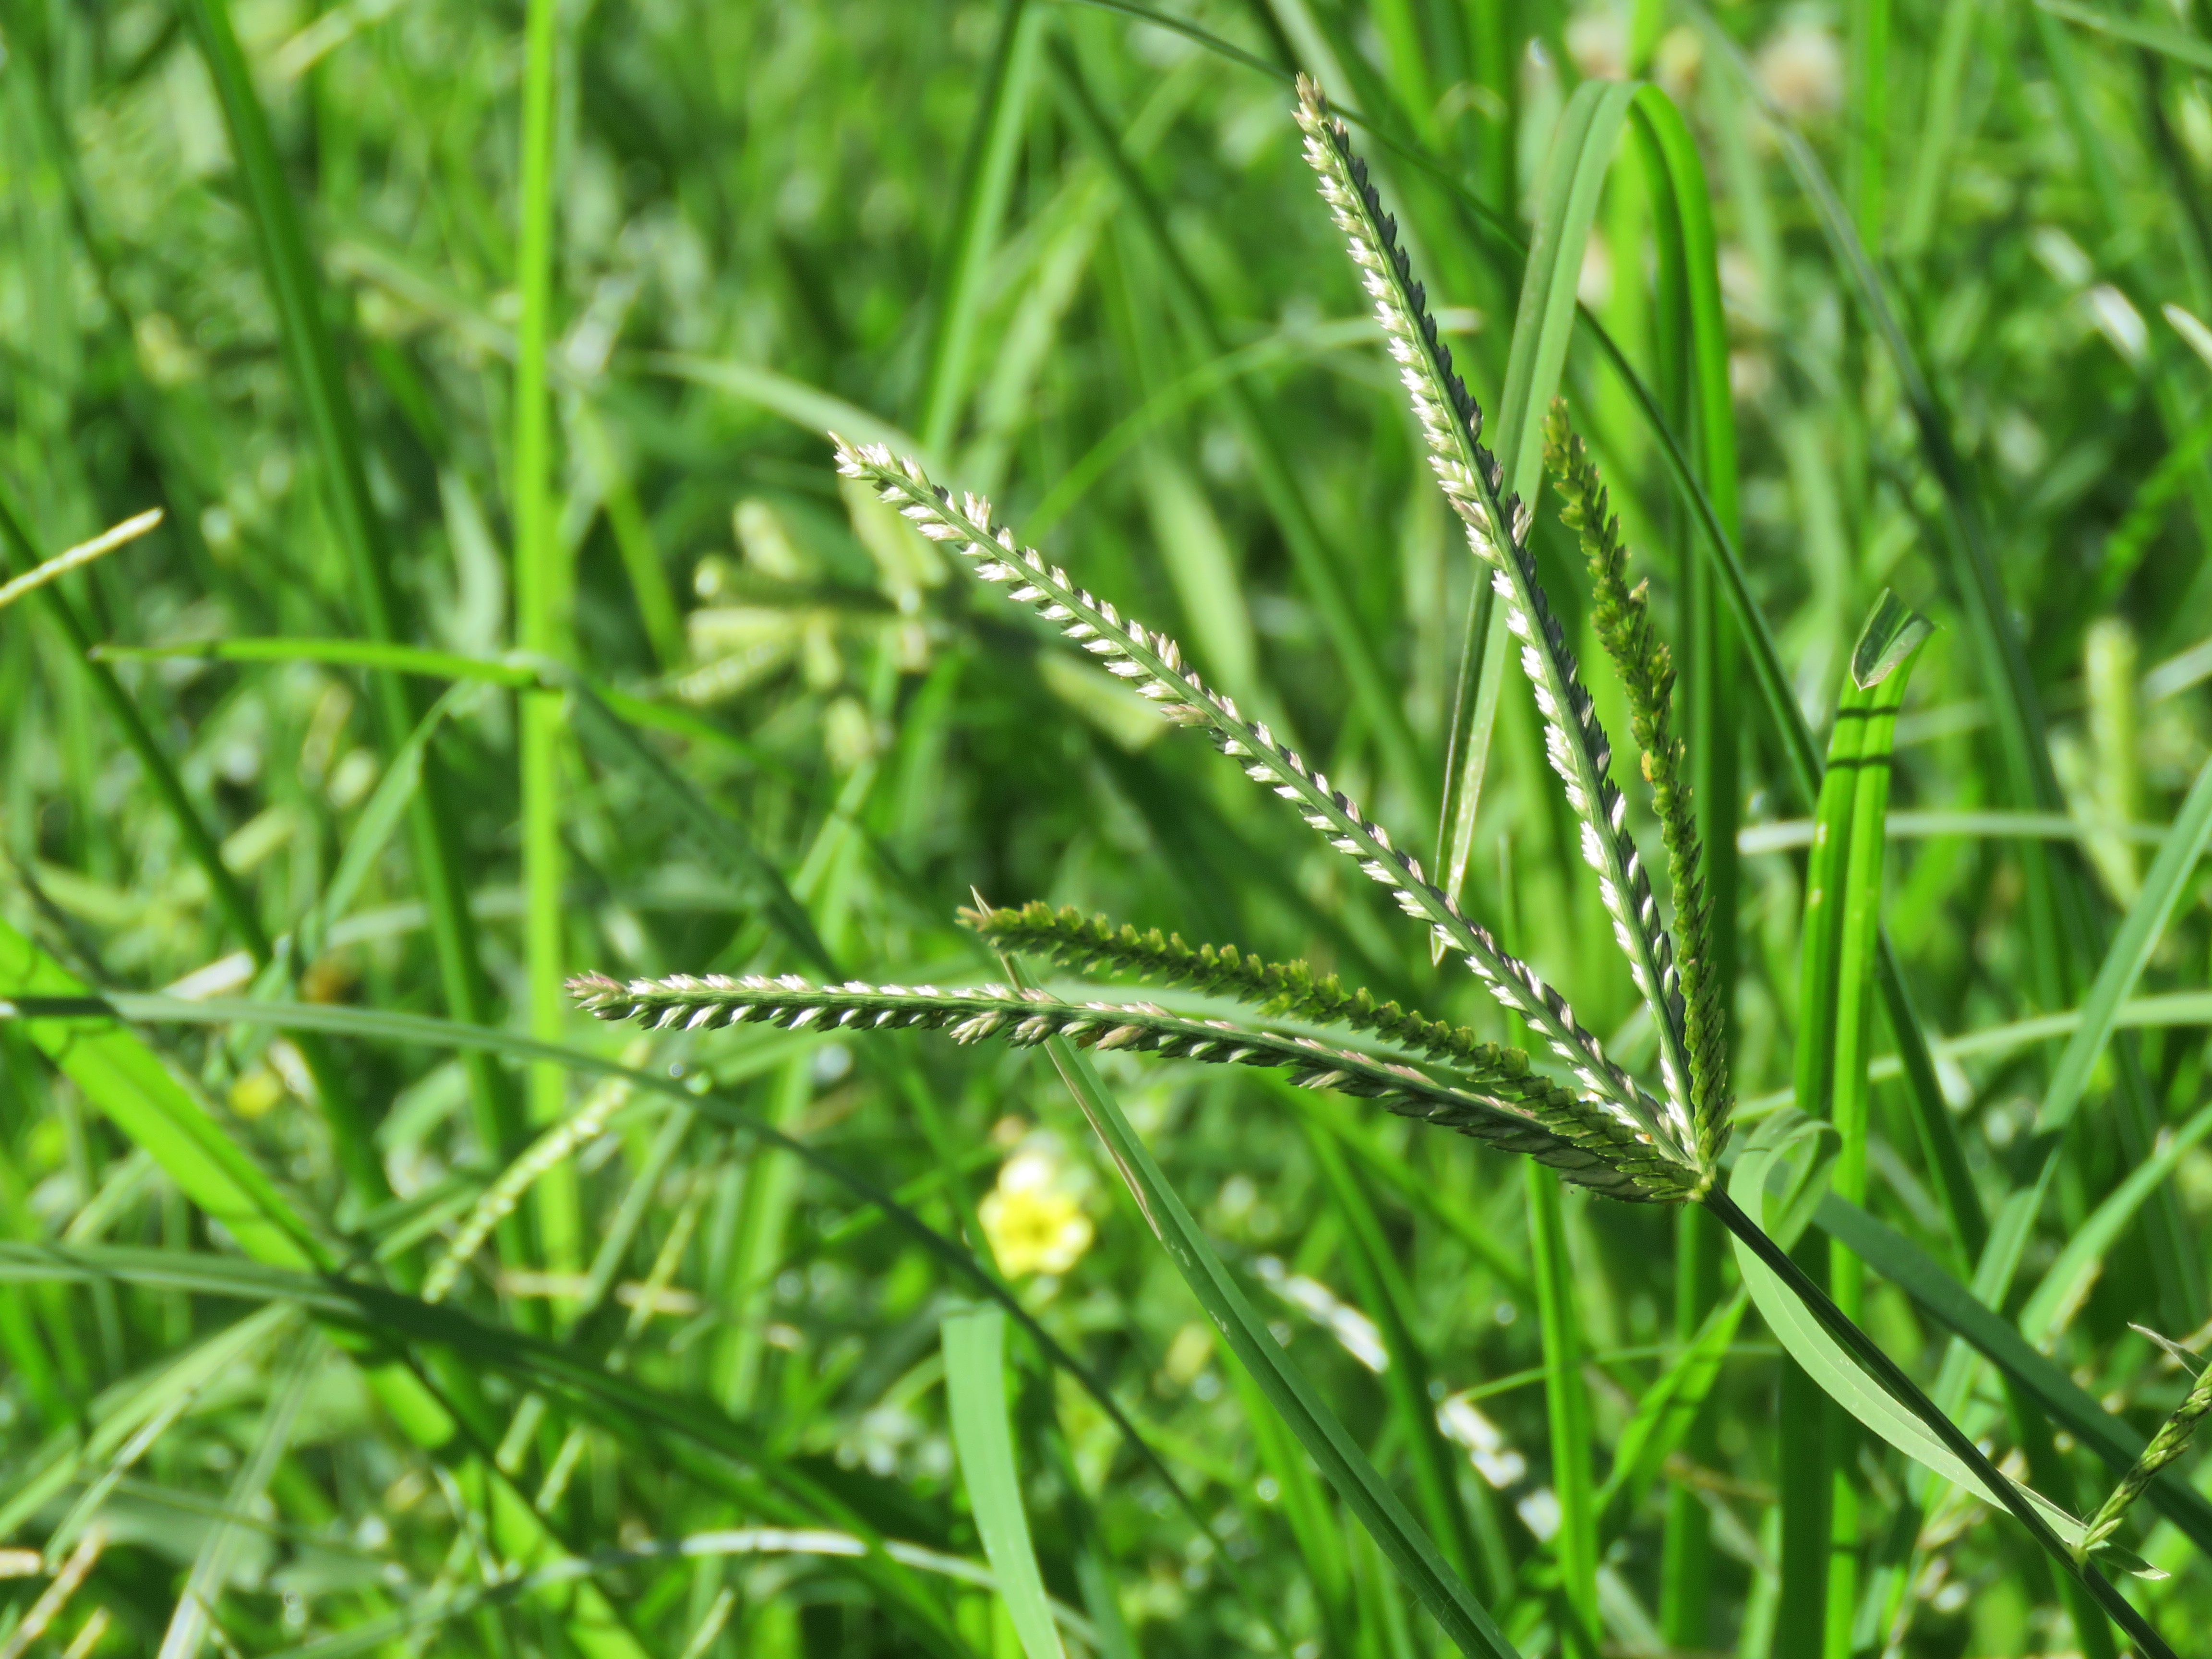
nature, grass, growth, plant, field, lawn, meadow, prairie, leaf, flower, land, summer, environment, green, crop, park, fresh, agriculture, flora, outdoors, green grass, macro photography, flowering plant, grass family, plant stem, land plant